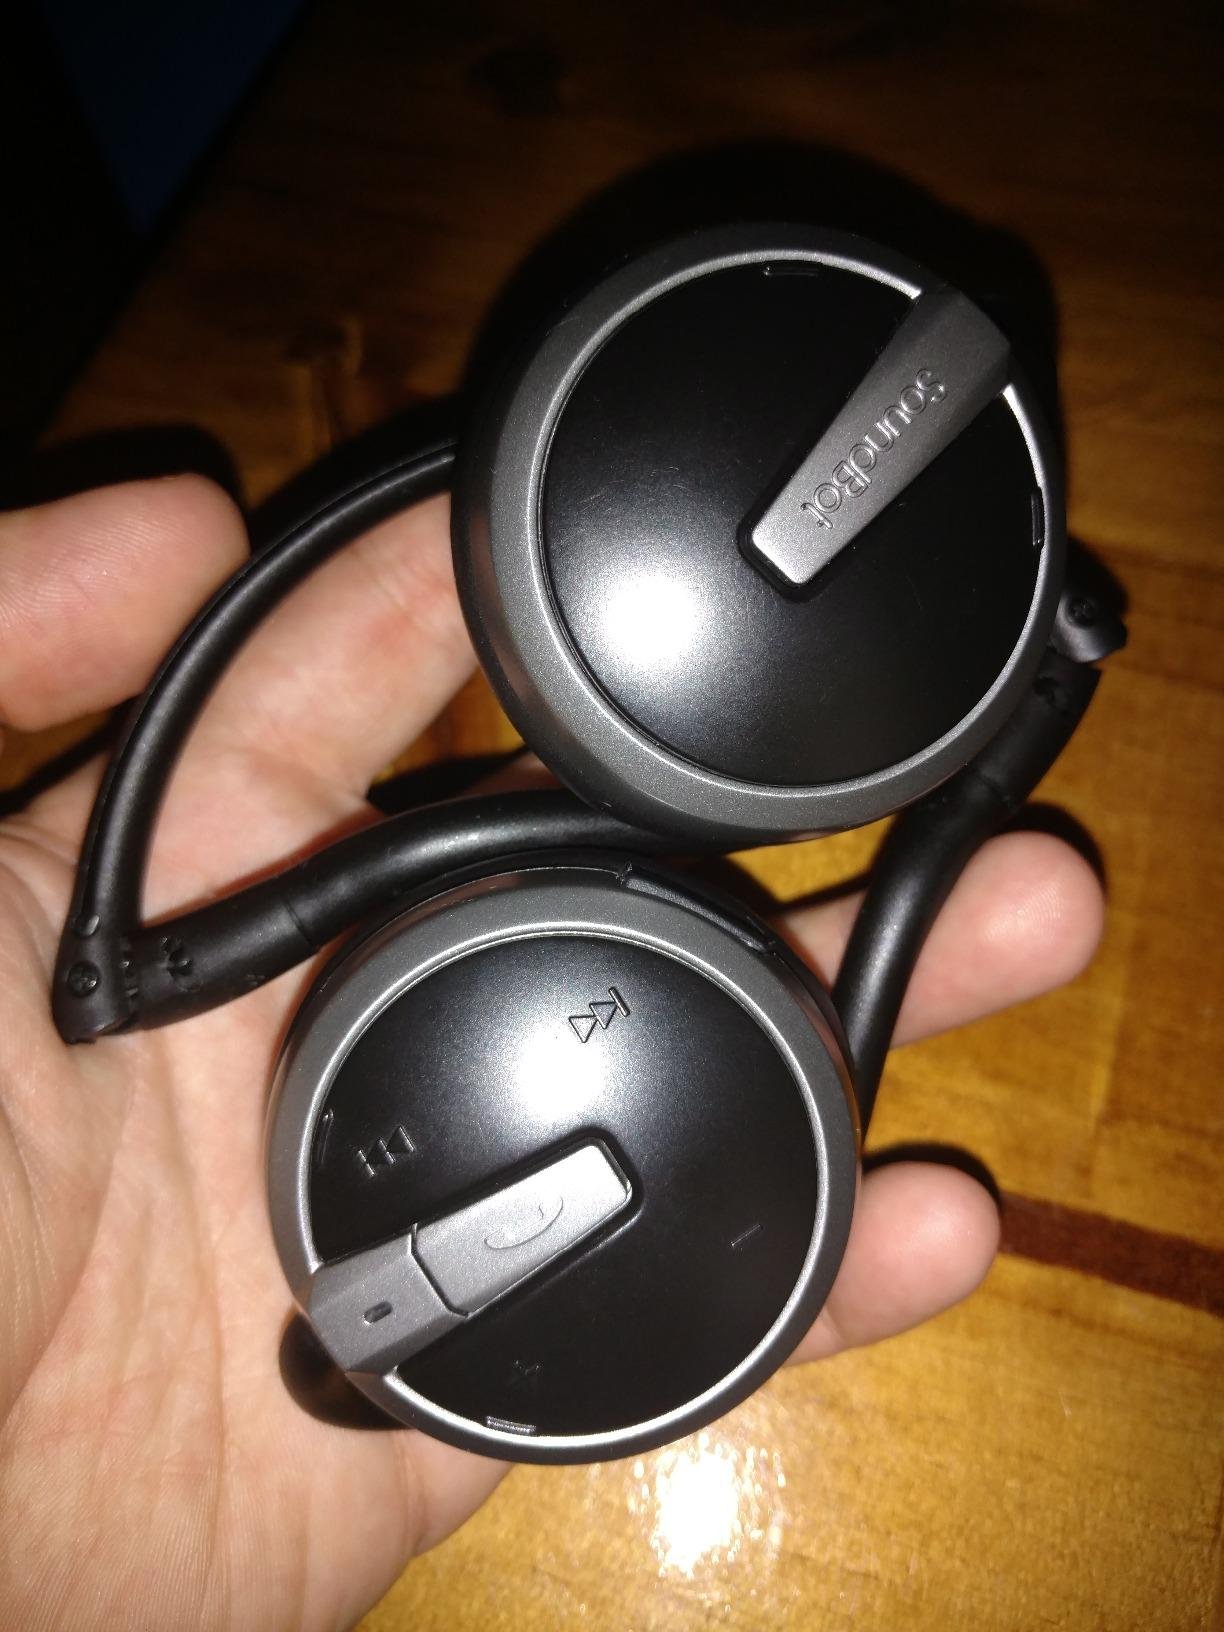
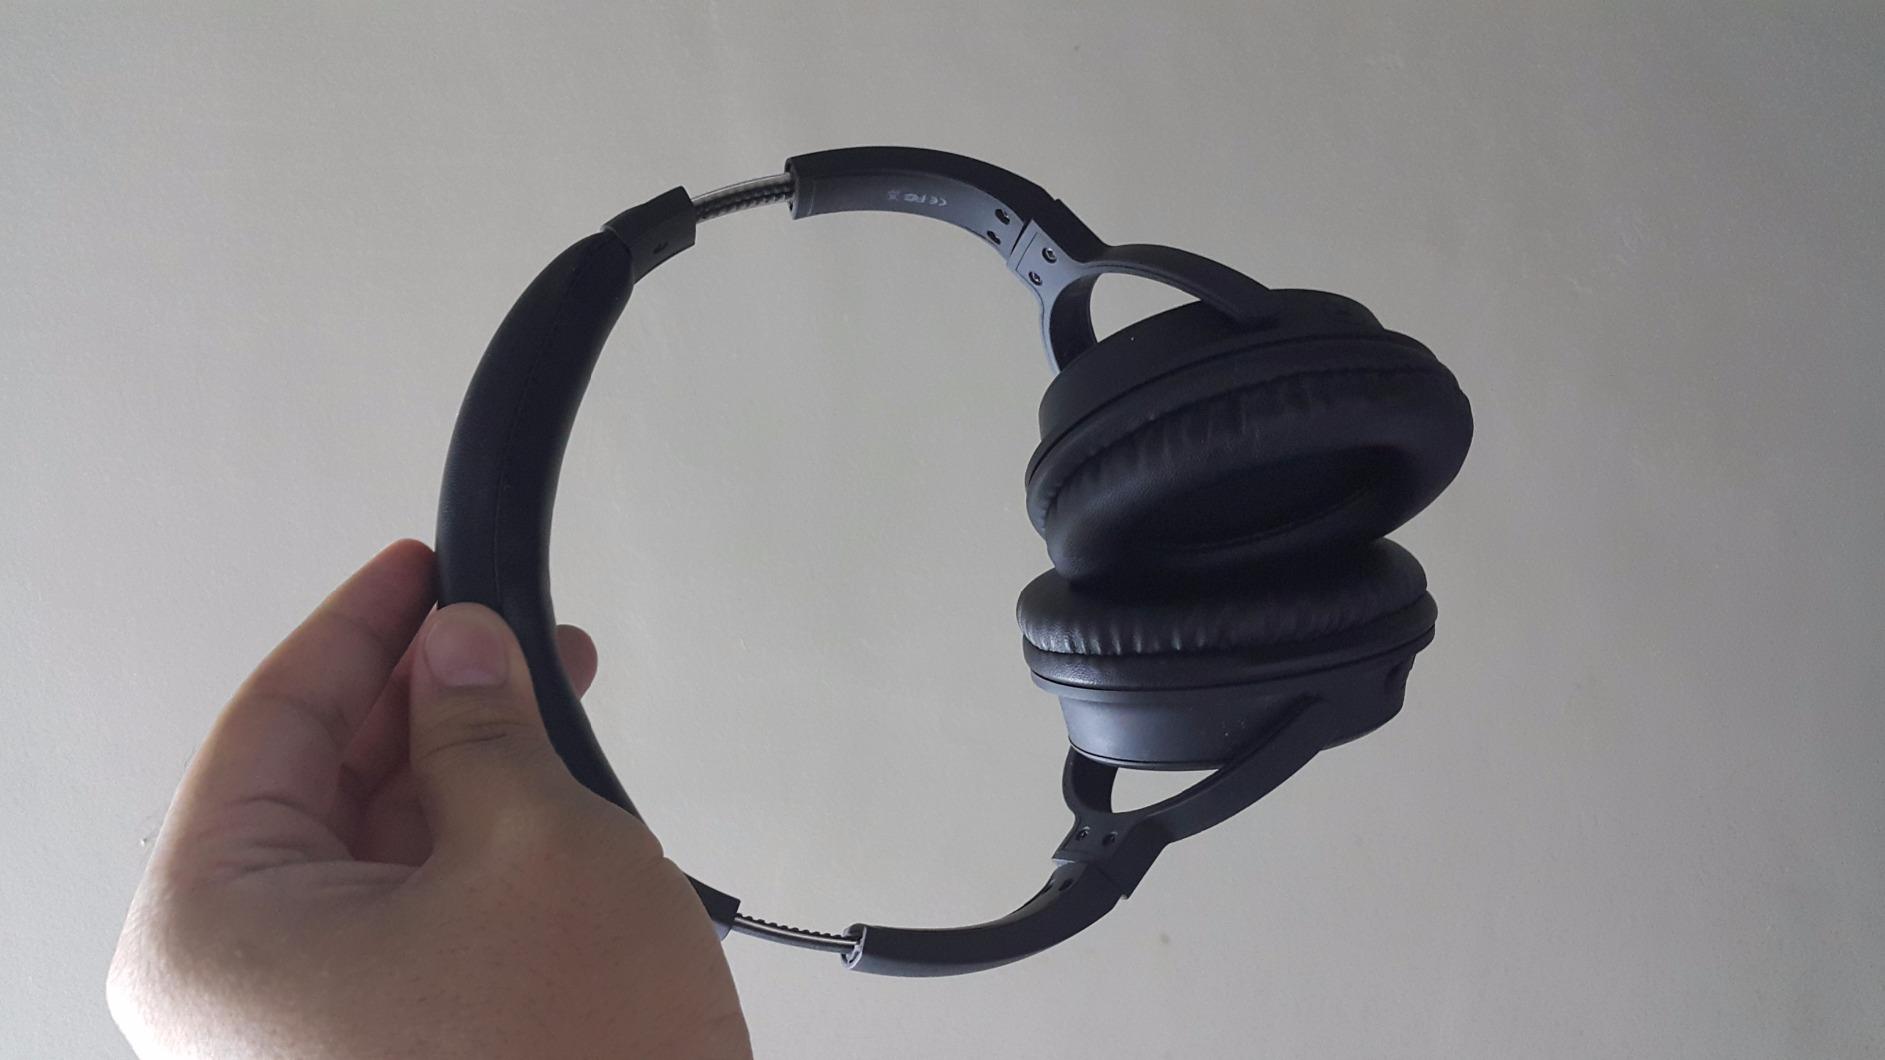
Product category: headphones
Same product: no